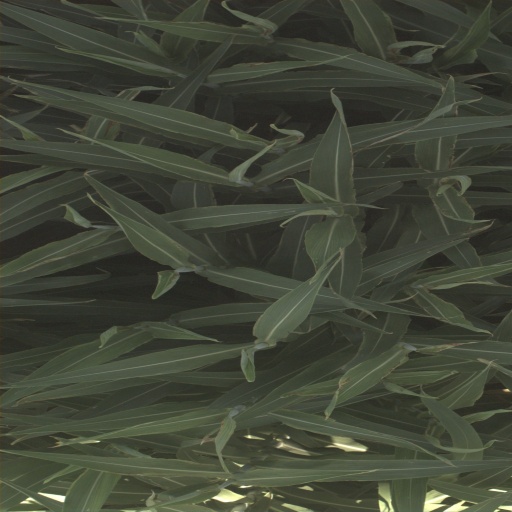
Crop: sorghum